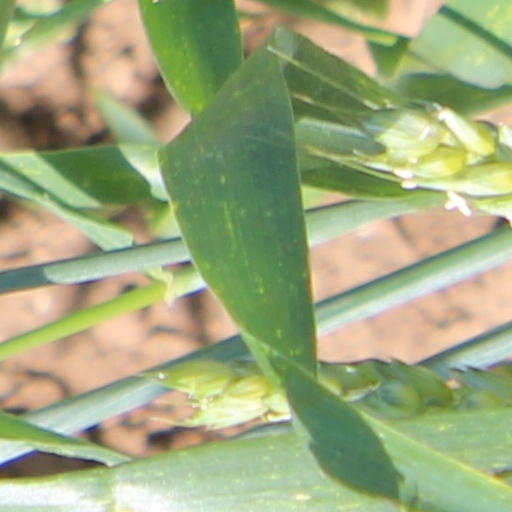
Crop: wheat